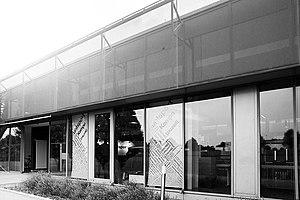
Uhlsport est un équipementier allemand de football, créé en 1948 à Balingen dans le Land de Bade-Wurtemberg sous le nom Haase & Uhl.